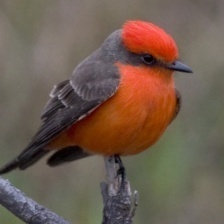
Species: VERMILION FLYCATHER
Scientific name: PYROCEPHALUS OBSCURUS